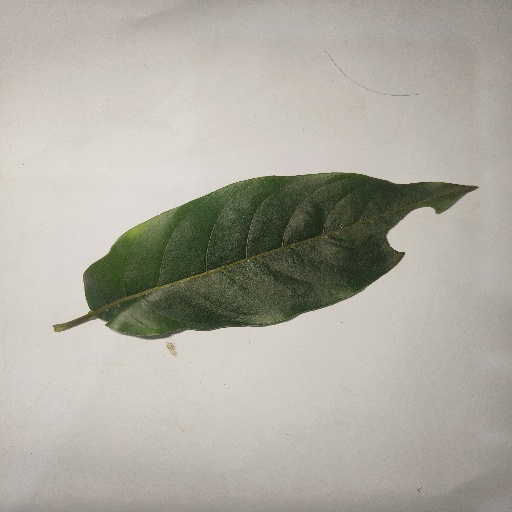
Species: HariTaki
Leaf condition: Shot Hole